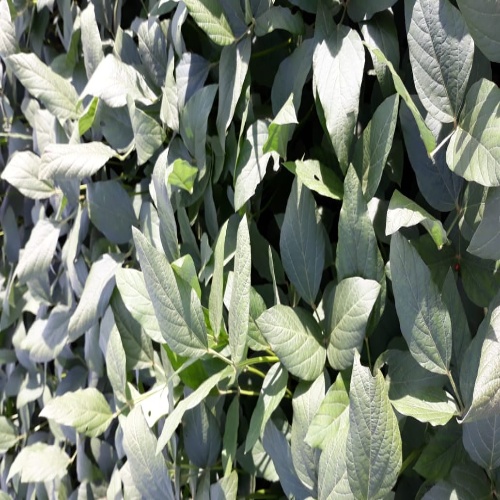
Label: Diabrotica_speciosa